Brooklyn Dodgers (AAFC)

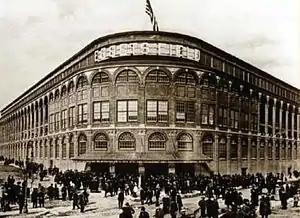

The Brooklyn Dodgers were an American football team that played in the All-America Football Conference (AAFC) from 1946 to 1948. The team is unrelated to the Brooklyn Dodgers that played in the National Football League from 1930 to 1943. The team folded prior to the 1949 season and was merged with the New York Yankees to form the Brooklyn-New York Yankees.